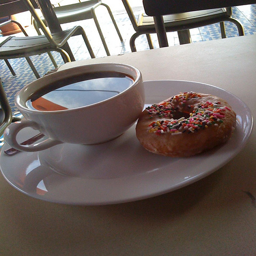
A donut sitting on a plate next to a cup of coffee.
I table with a cup of coffee and a doughnut with sprinkles on it.
a coffee cup and a do nut besides it on a plate
A cup of tea sitting on a plate with a doughnut filled with sprinkles.
A cup of coffee and a do nut covered in springles  sit on a plate in a coffee shop.